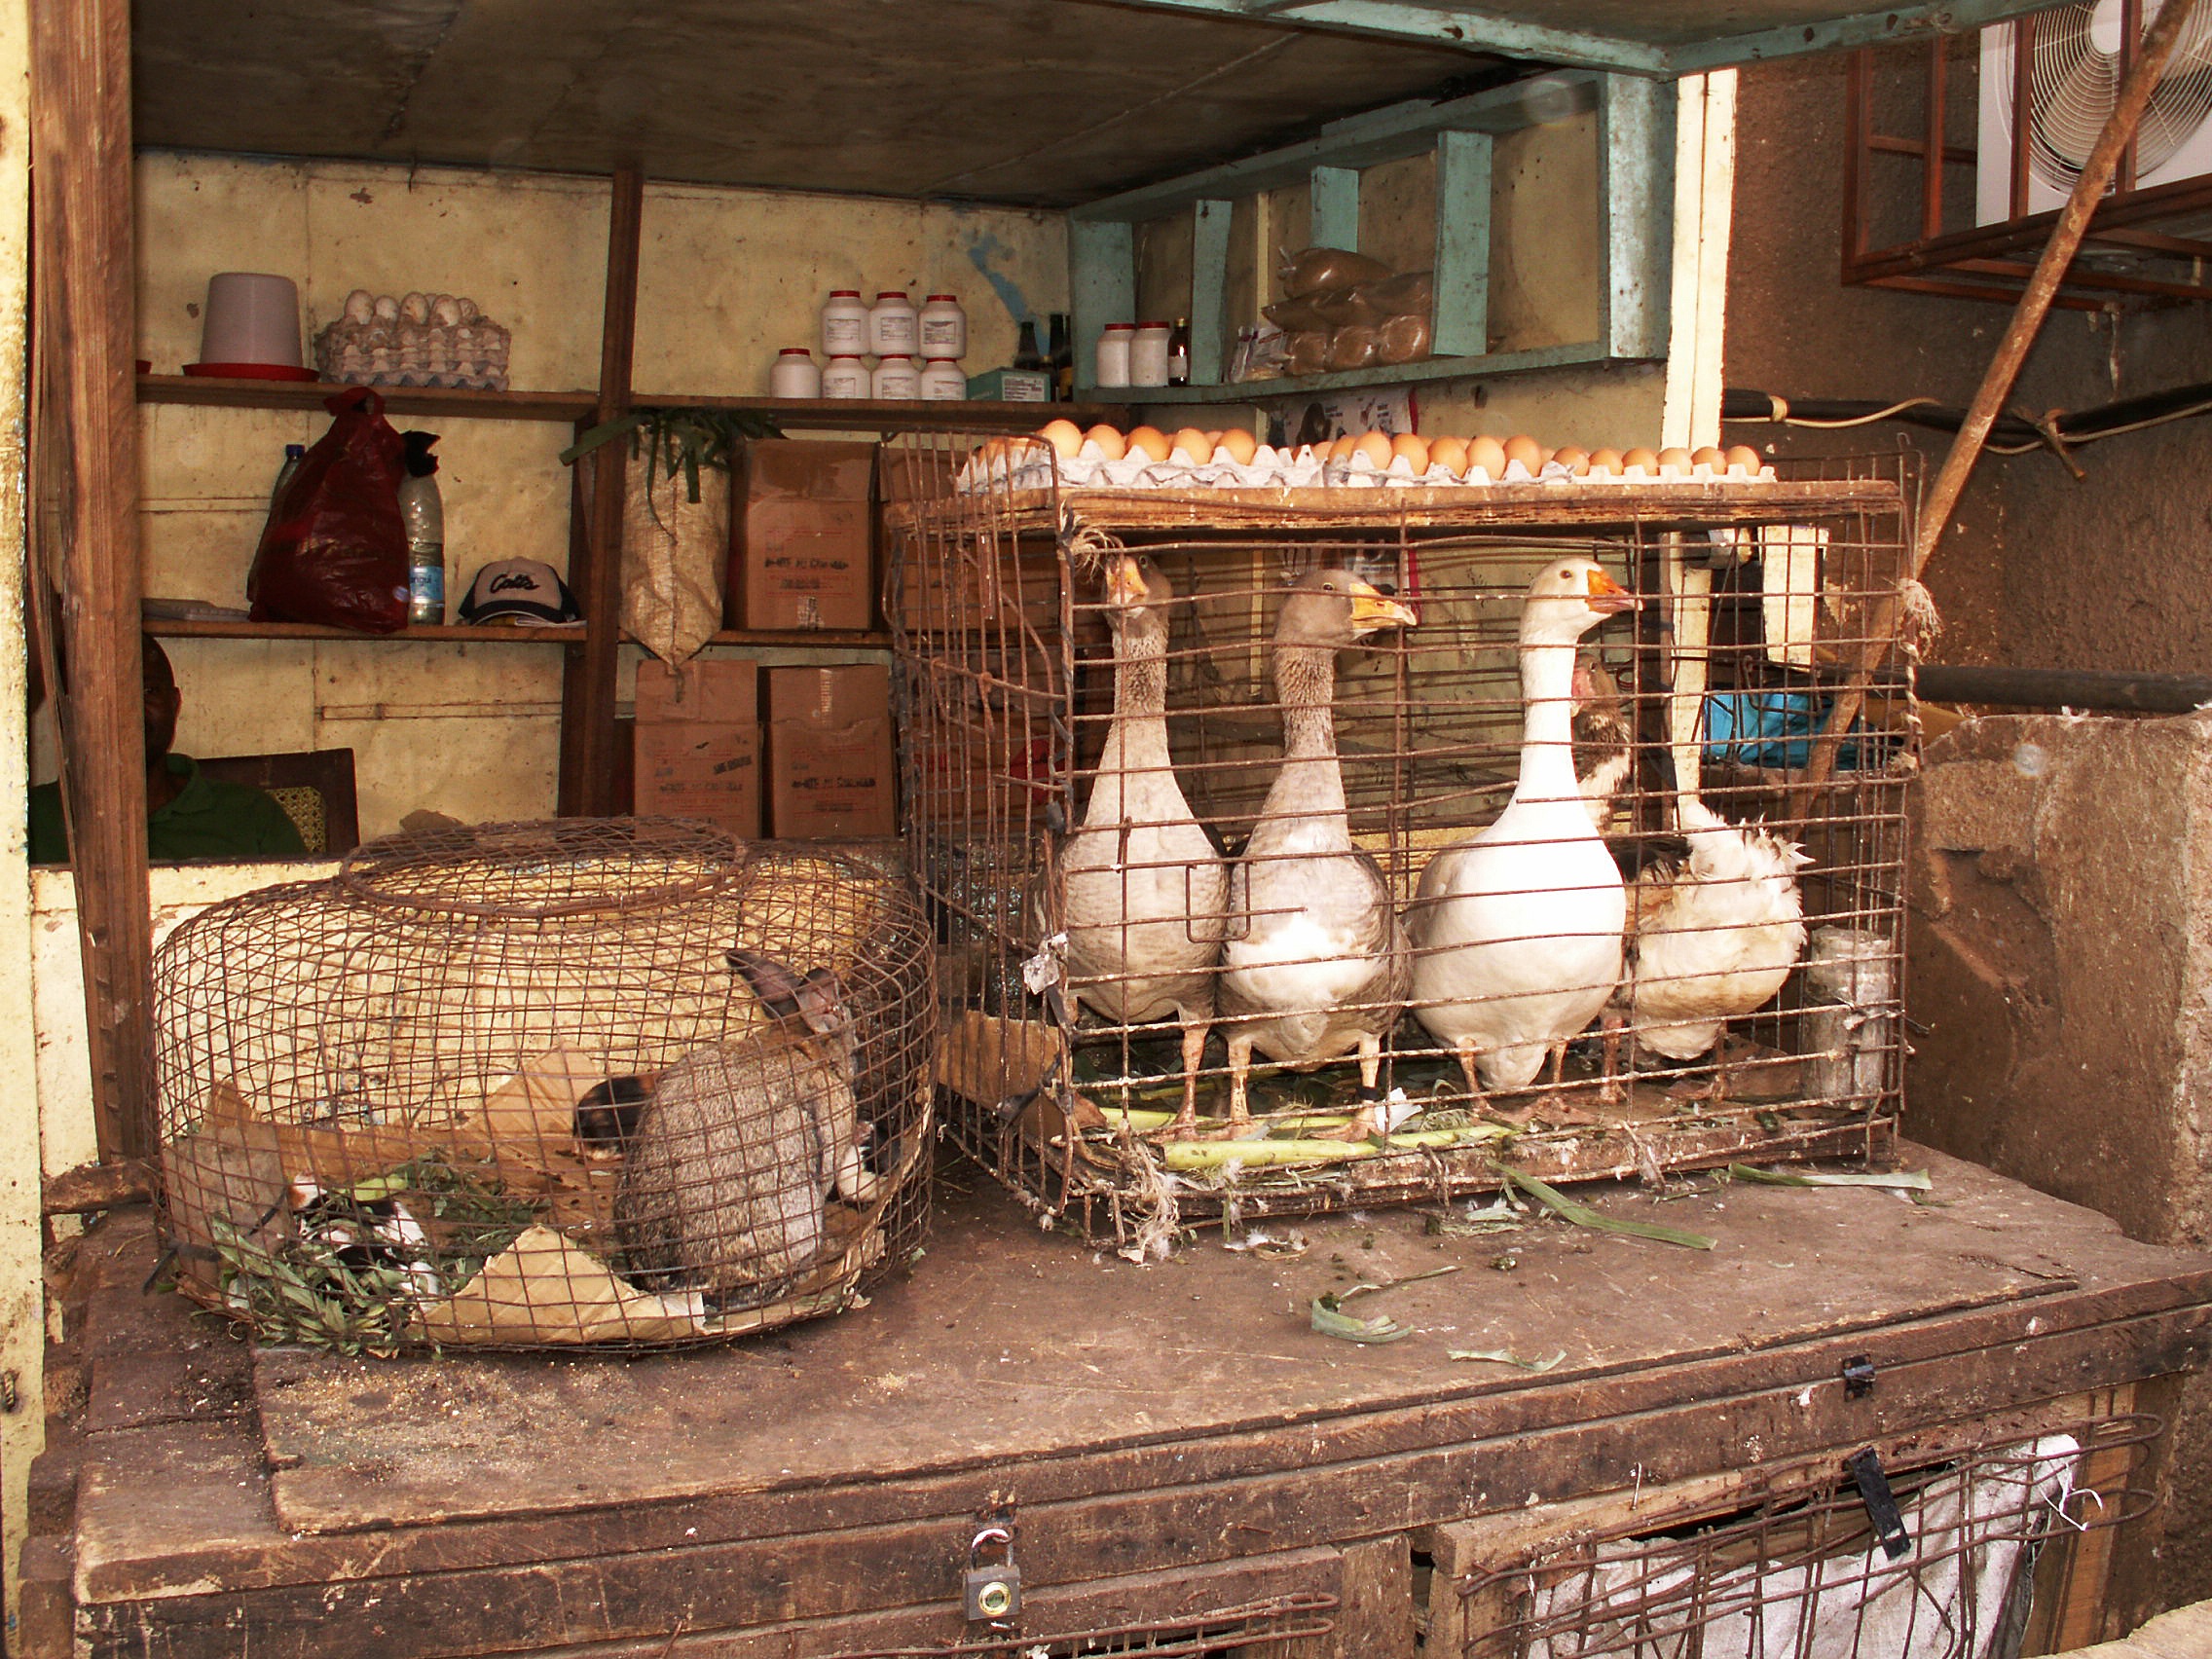
wood, food, africa, egg, cage, market stall, hare, stall, geese, log cabin, cameroon, ancient history, yaound